Rockwell Commander 112

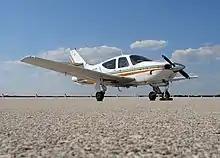
Commander 112

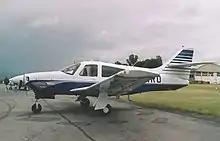
Commander 112A

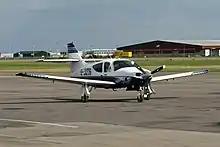
Commander 114A

In 1974, after 123 production aircraft had been built, a number of improvements were made to the 112, producing the 112A. The doors were fixed by replacing them with new aluminum units, which added still more weight, but had the benefit of making the cabin quieter. The wing was redesigned internally with increased fuel capacity and a 100 lb increase in maximum takeoff weight (MTOW) to 2,650 lb. After another 30 112s were built, Rockwell offered an option for increased fuel capacity (68 US gallon vs. 48 gallon standard tanks).